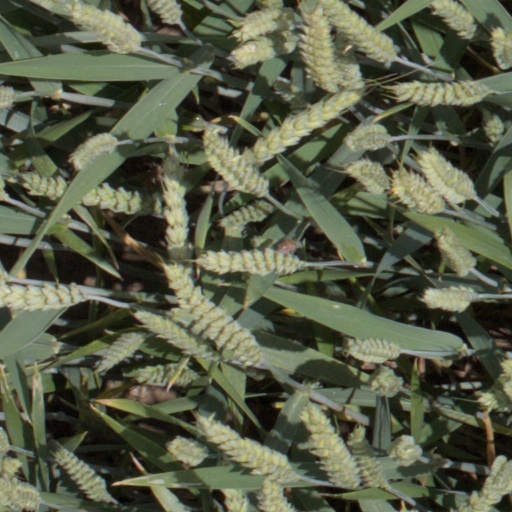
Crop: wheat